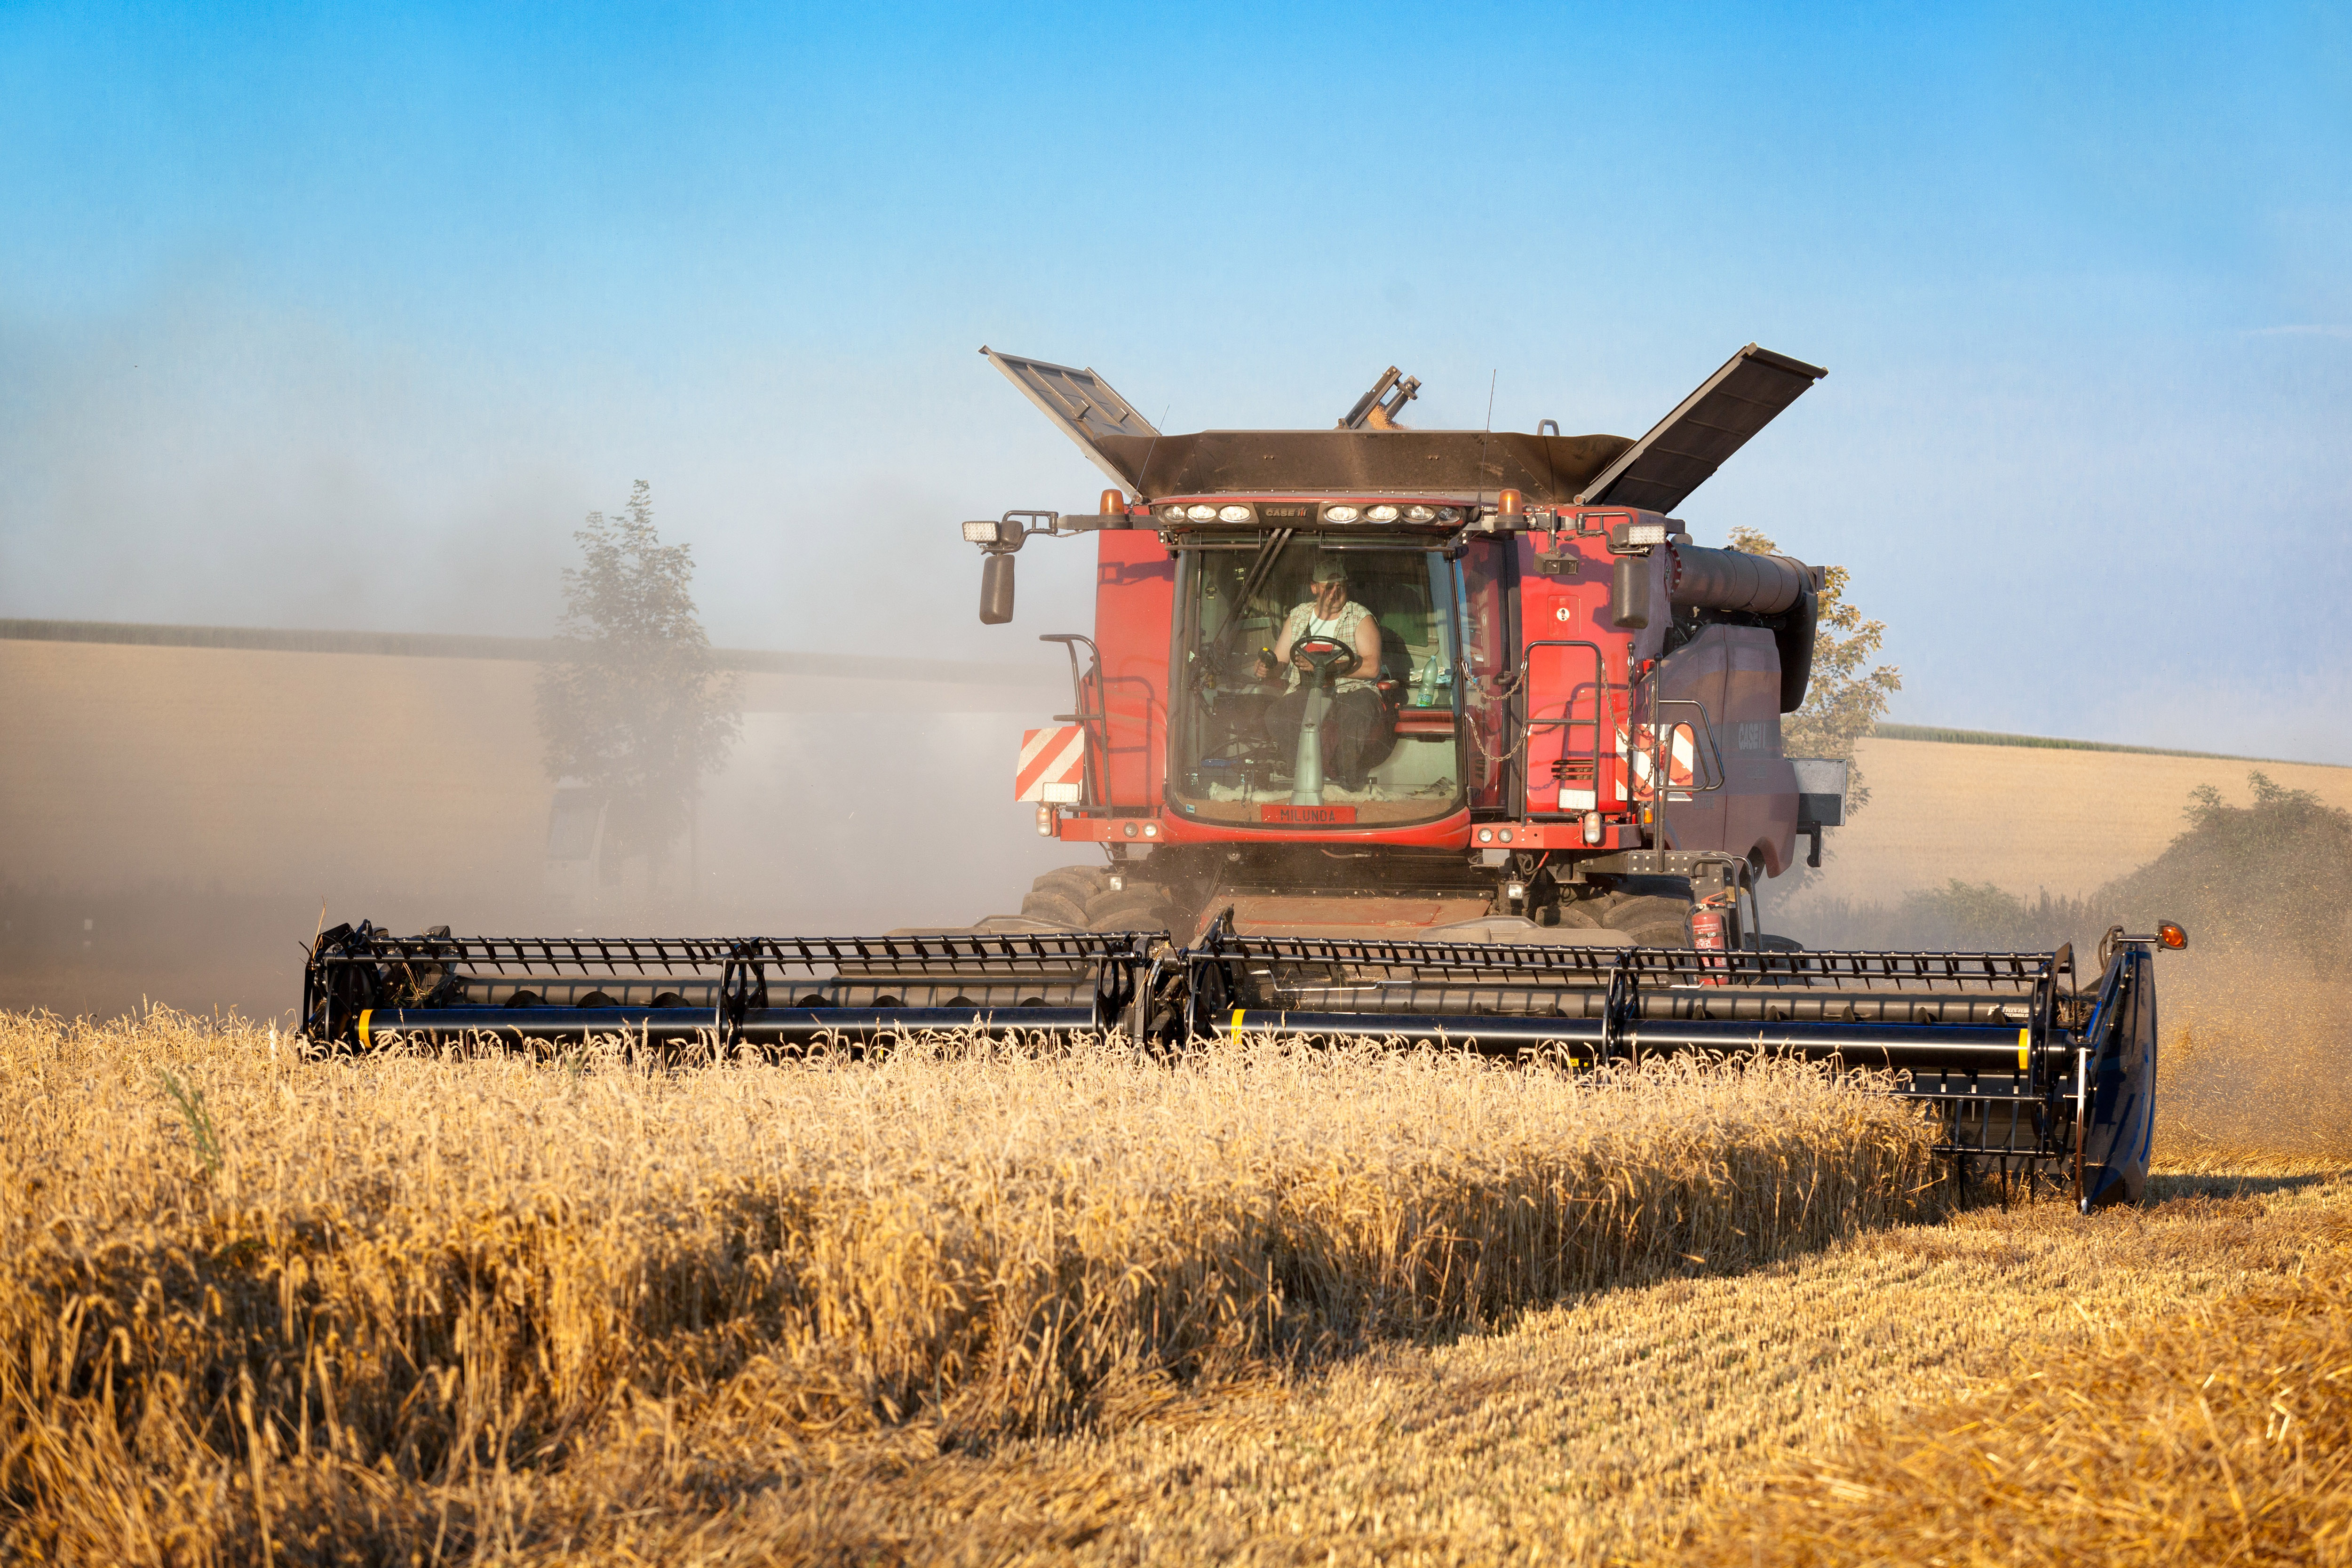
harvester, field, harvest, farm, agriculture, agricultural machinery, crop, transport, vehicle, grass family, rural area, plant, wheat, event, straw, hordeum, barley, rye